George Lyon (highwayman)

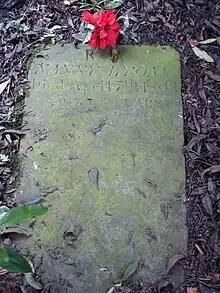
Grave of George Lyon and daughter Nanny

George Lyon was 54 when he was executed in Lancaster by hanging for robbery. Sentence was passed on Saturday 8 April 1815 along with two accomplices, Houghton and Bennett.